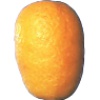
Label: Kumquats 1